2022–23 West Ham United F.C. season

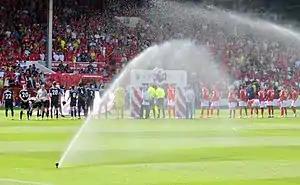
Nottingham Forest and West Ham players line up before their game at the City Ground on 14 August.

In their first league game on 7 August, West Ham lost 2–0 at home to defending champions, Manchester City, with Erling Haaland scoring his first two competitive goals on his league debut for the club. The match was watched by 62,443 supporters, a record attendance for West Ham and for football at the London Stadium.